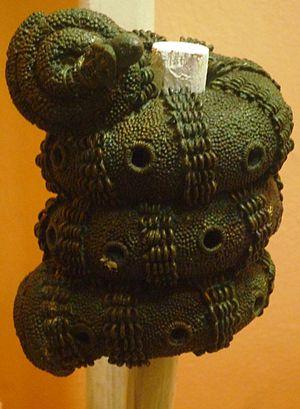
La civilisation de Igbo-Ukwu se développe au Nigeria oriental au IXᵉ siècle et Xᵉ siècle. Elle se caractérise par son travail du cuivre et ses bronzes à la cire perdue. Découverte accidentellement en 1939 par un villageois qui creusait un puits puis étudiée à partir de 1959 par Charles Thurstan Shaw, elle ne peut être rattachée à aucune autre culture de la région, mais révèle l’existence d’un royaume puissant et raffiné.
Le musée national du Nigeria est situé à Onikan, dans l’île de Lagos, au Nigeria.